Robert Rose (gridiron football)

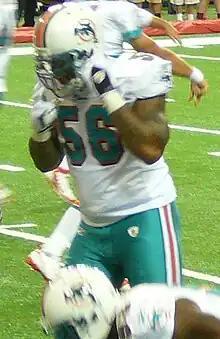
Rose with the Dolphins in 2011

Robert Rose (born December 24, 1987) is an American former professional football defensive end. He was signed by the Seattle Seahawks as an undrafted free agent in 2010. He played college football at Ohio State.